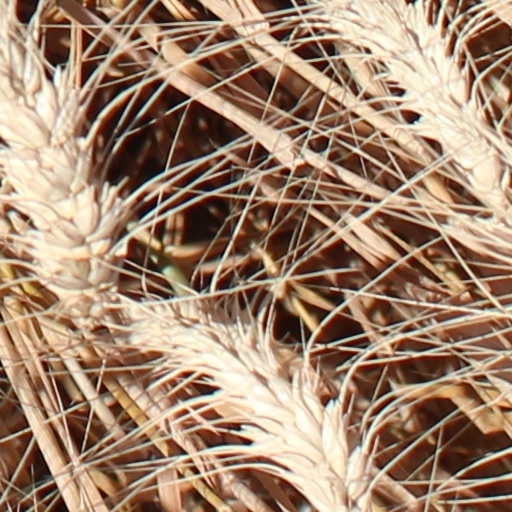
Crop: wheat